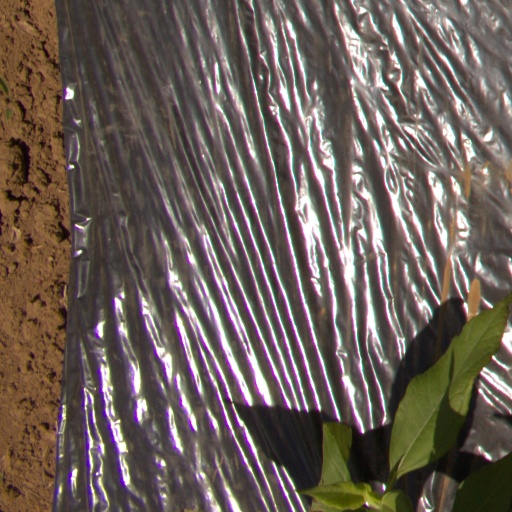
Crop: Jerusalem artichoke